Fox armoured reconnaissance vehicle

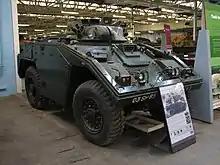
FV722 Vixen prototype at Bovington Tank Museum

It had a crew of three and had a low profile rotating turret armed with a 30 mm L21 RARDEN cannon, which was manually fed with three-round clips; 99 rounds were carried. A coaxial L37A2 7.62 mm machine gun was mounted with 2,600 rounds. The weapons were not stabilised. This turret was also equipped with a set of two 4-barrelled smoke dischargers. The vehicle had a combat weight of 6.75 tonnes and was designed to be air-portable. The Fox had aluminium armour and was fitted with a flotation screen. It lacked protection against nuclear, biological and chemical weapons. Powered by a Jaguar 4.2-litre 6-cylinder petrol engine, the Fox was one of the fastest vehicles of its type.